Gary Schuster

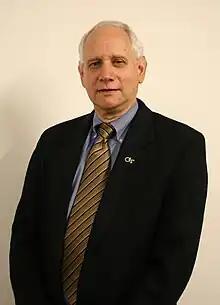

Gary Benjamin Schuster (born August 6, 1946) was the interim president of the Georgia Institute of Technology, a position he held from July 1, 2008, when former president G. Wayne Clough stepped down, until April 1, 2009, when George P. "Bud" Peterson was named Georgia Tech's permanent president. He still holds the office Vasser Woolley Chair of Chemistry and Biochemistry.